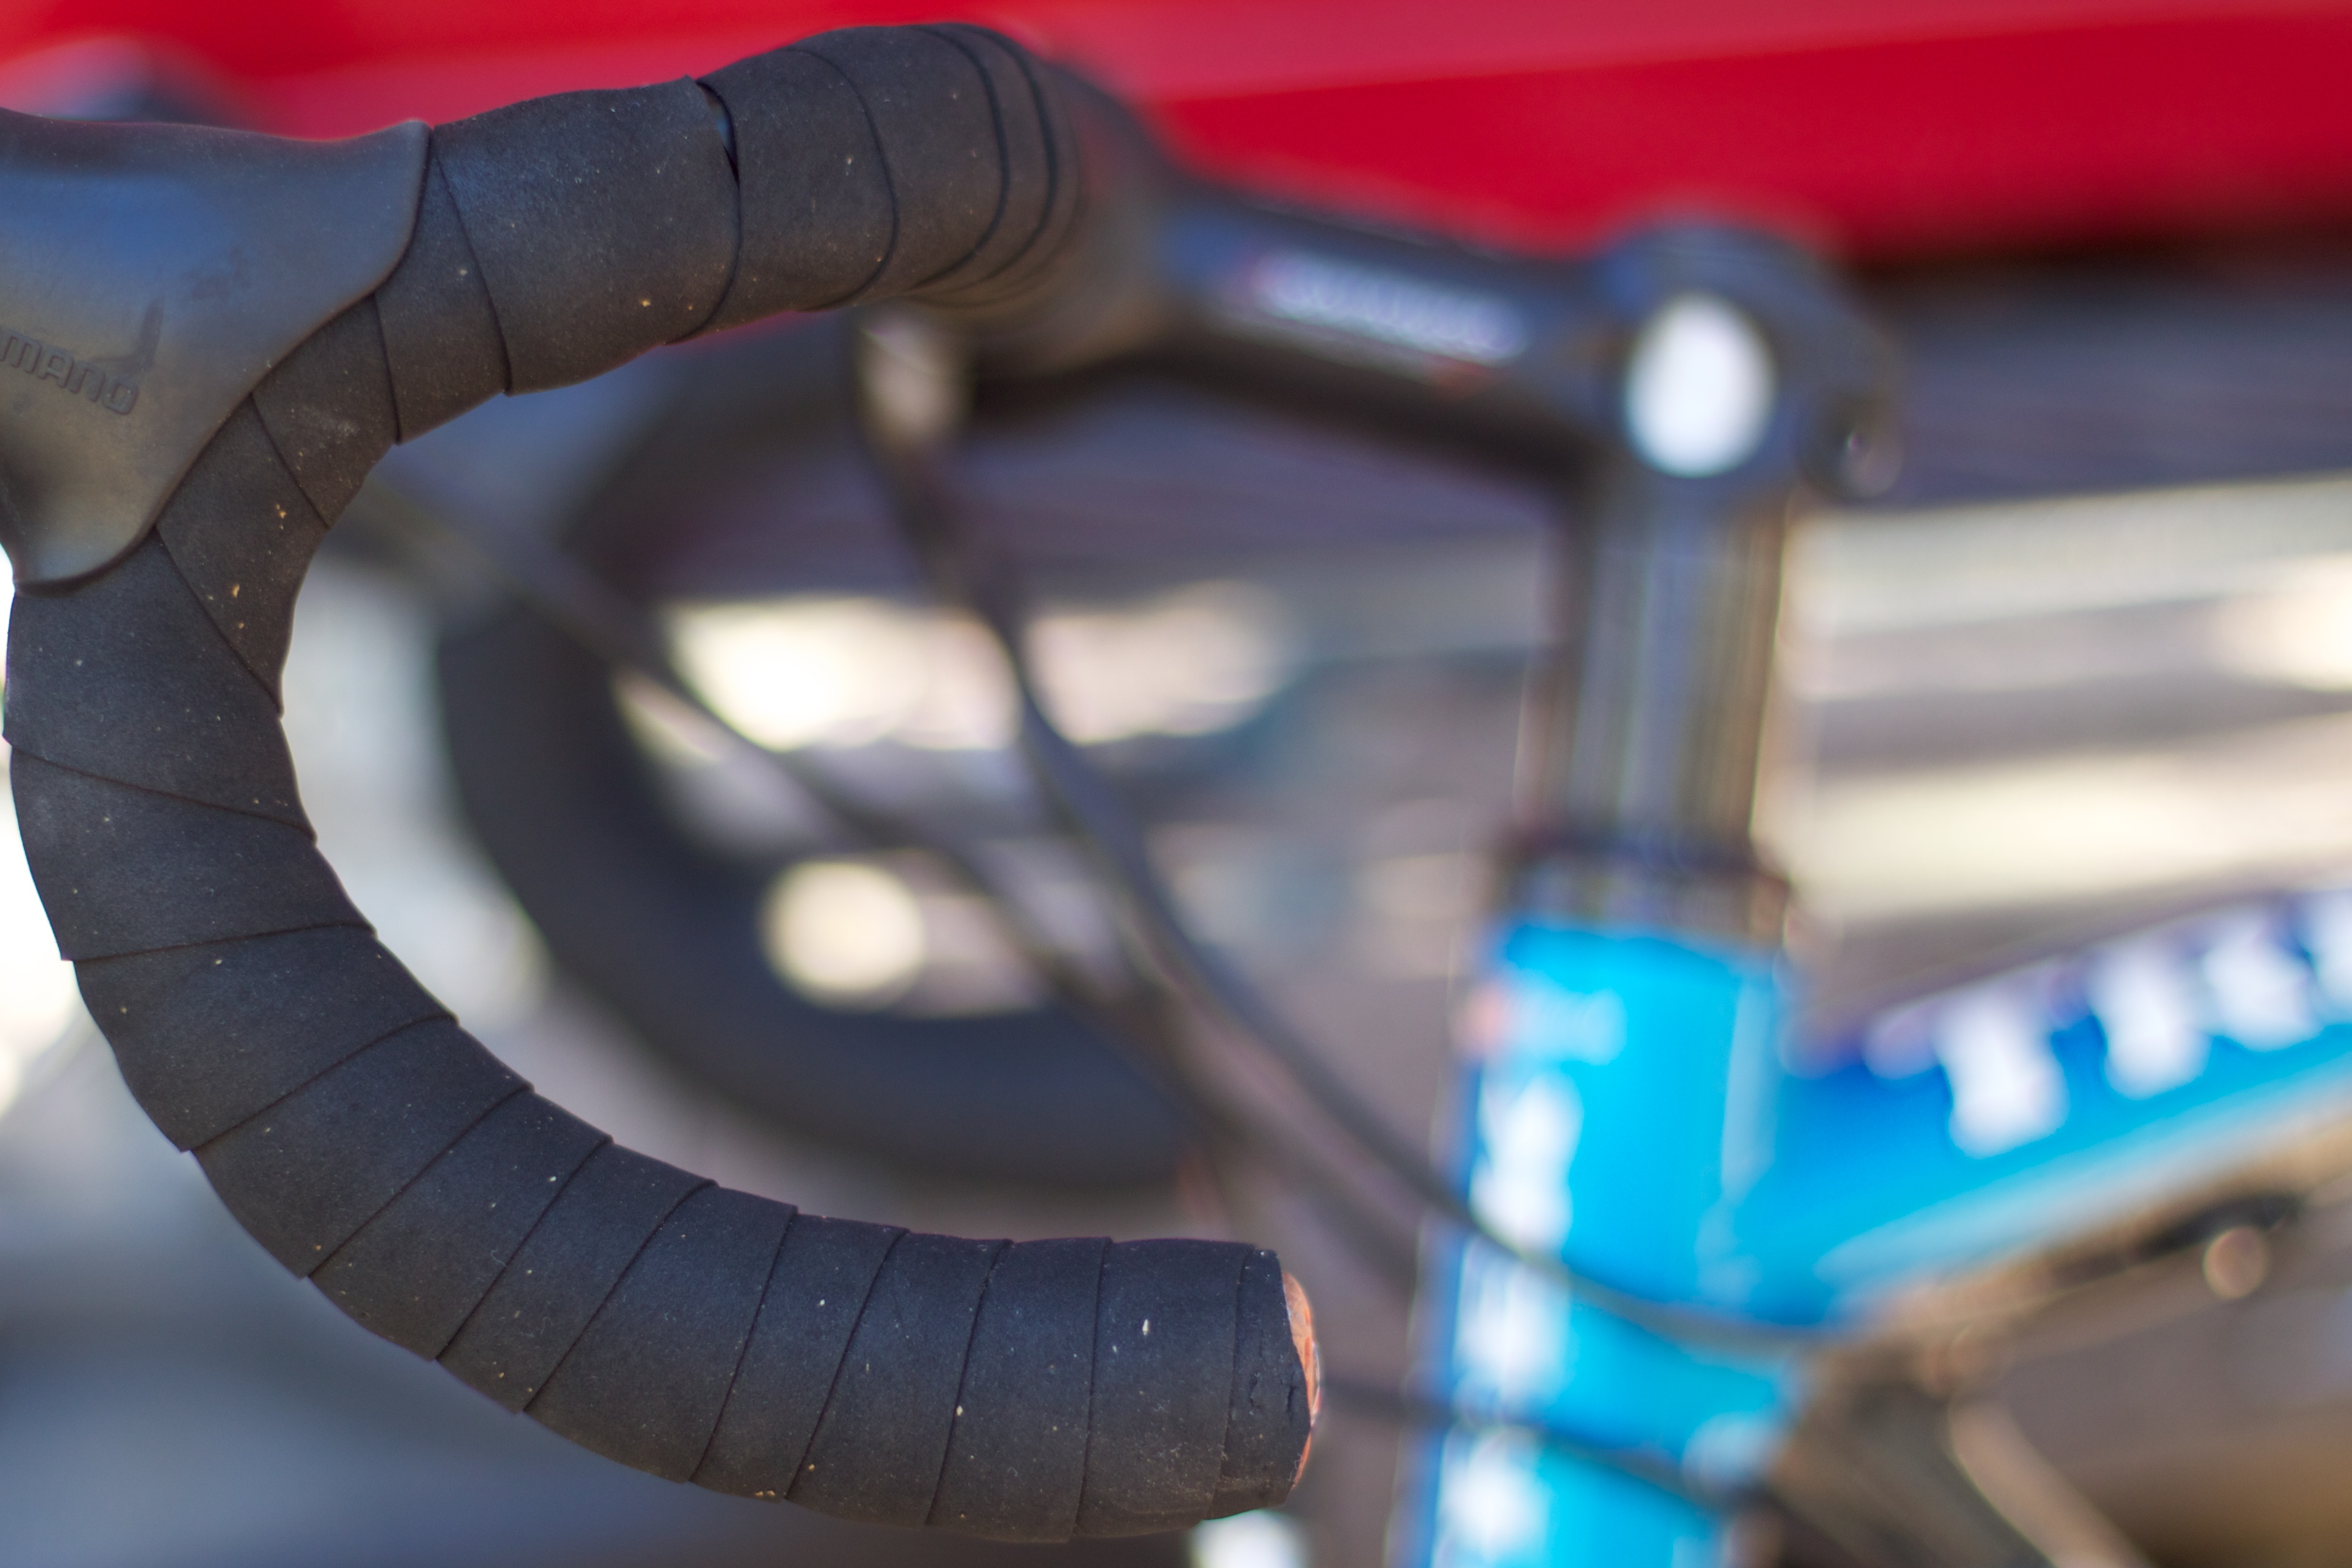
wheel, bicycle, bike, vehicle, blue, tire, cycling, dailyshoot, automotive tire